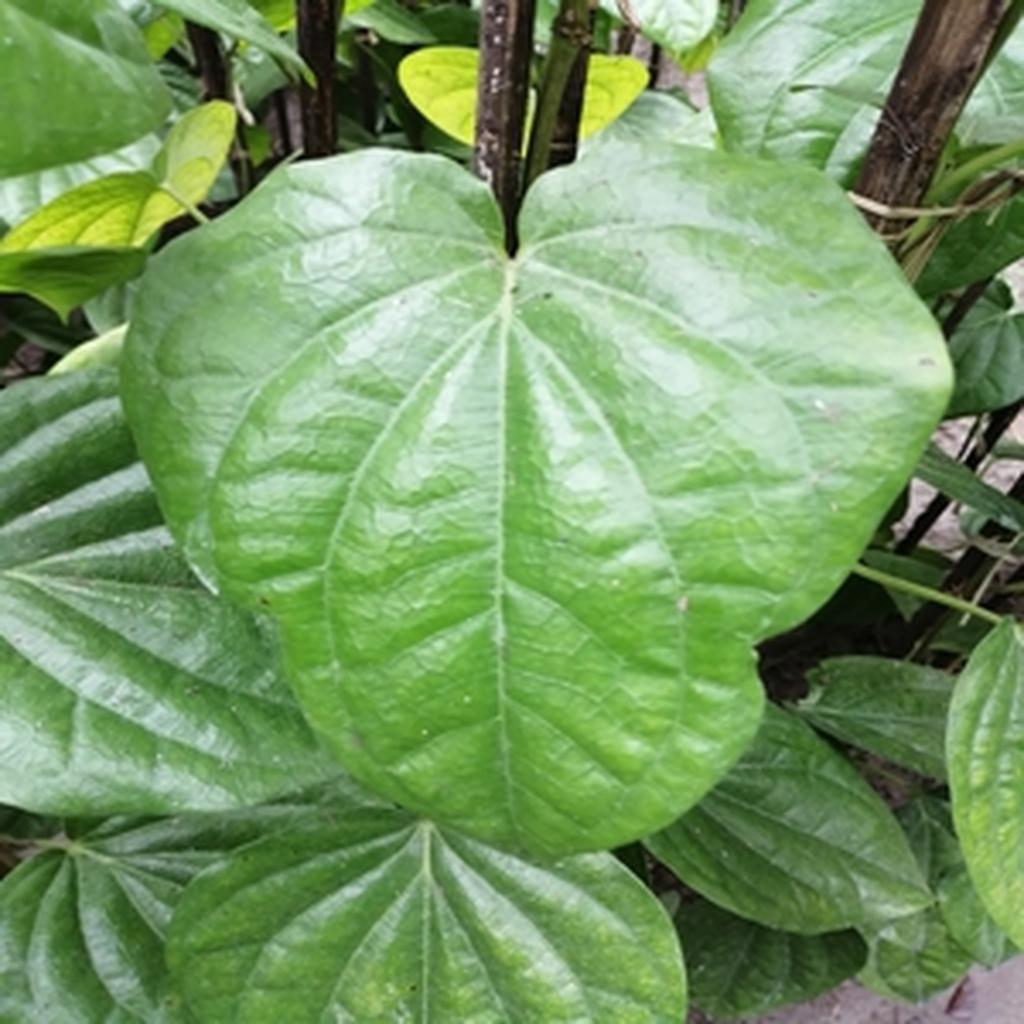
Label: Healthy_Leaf